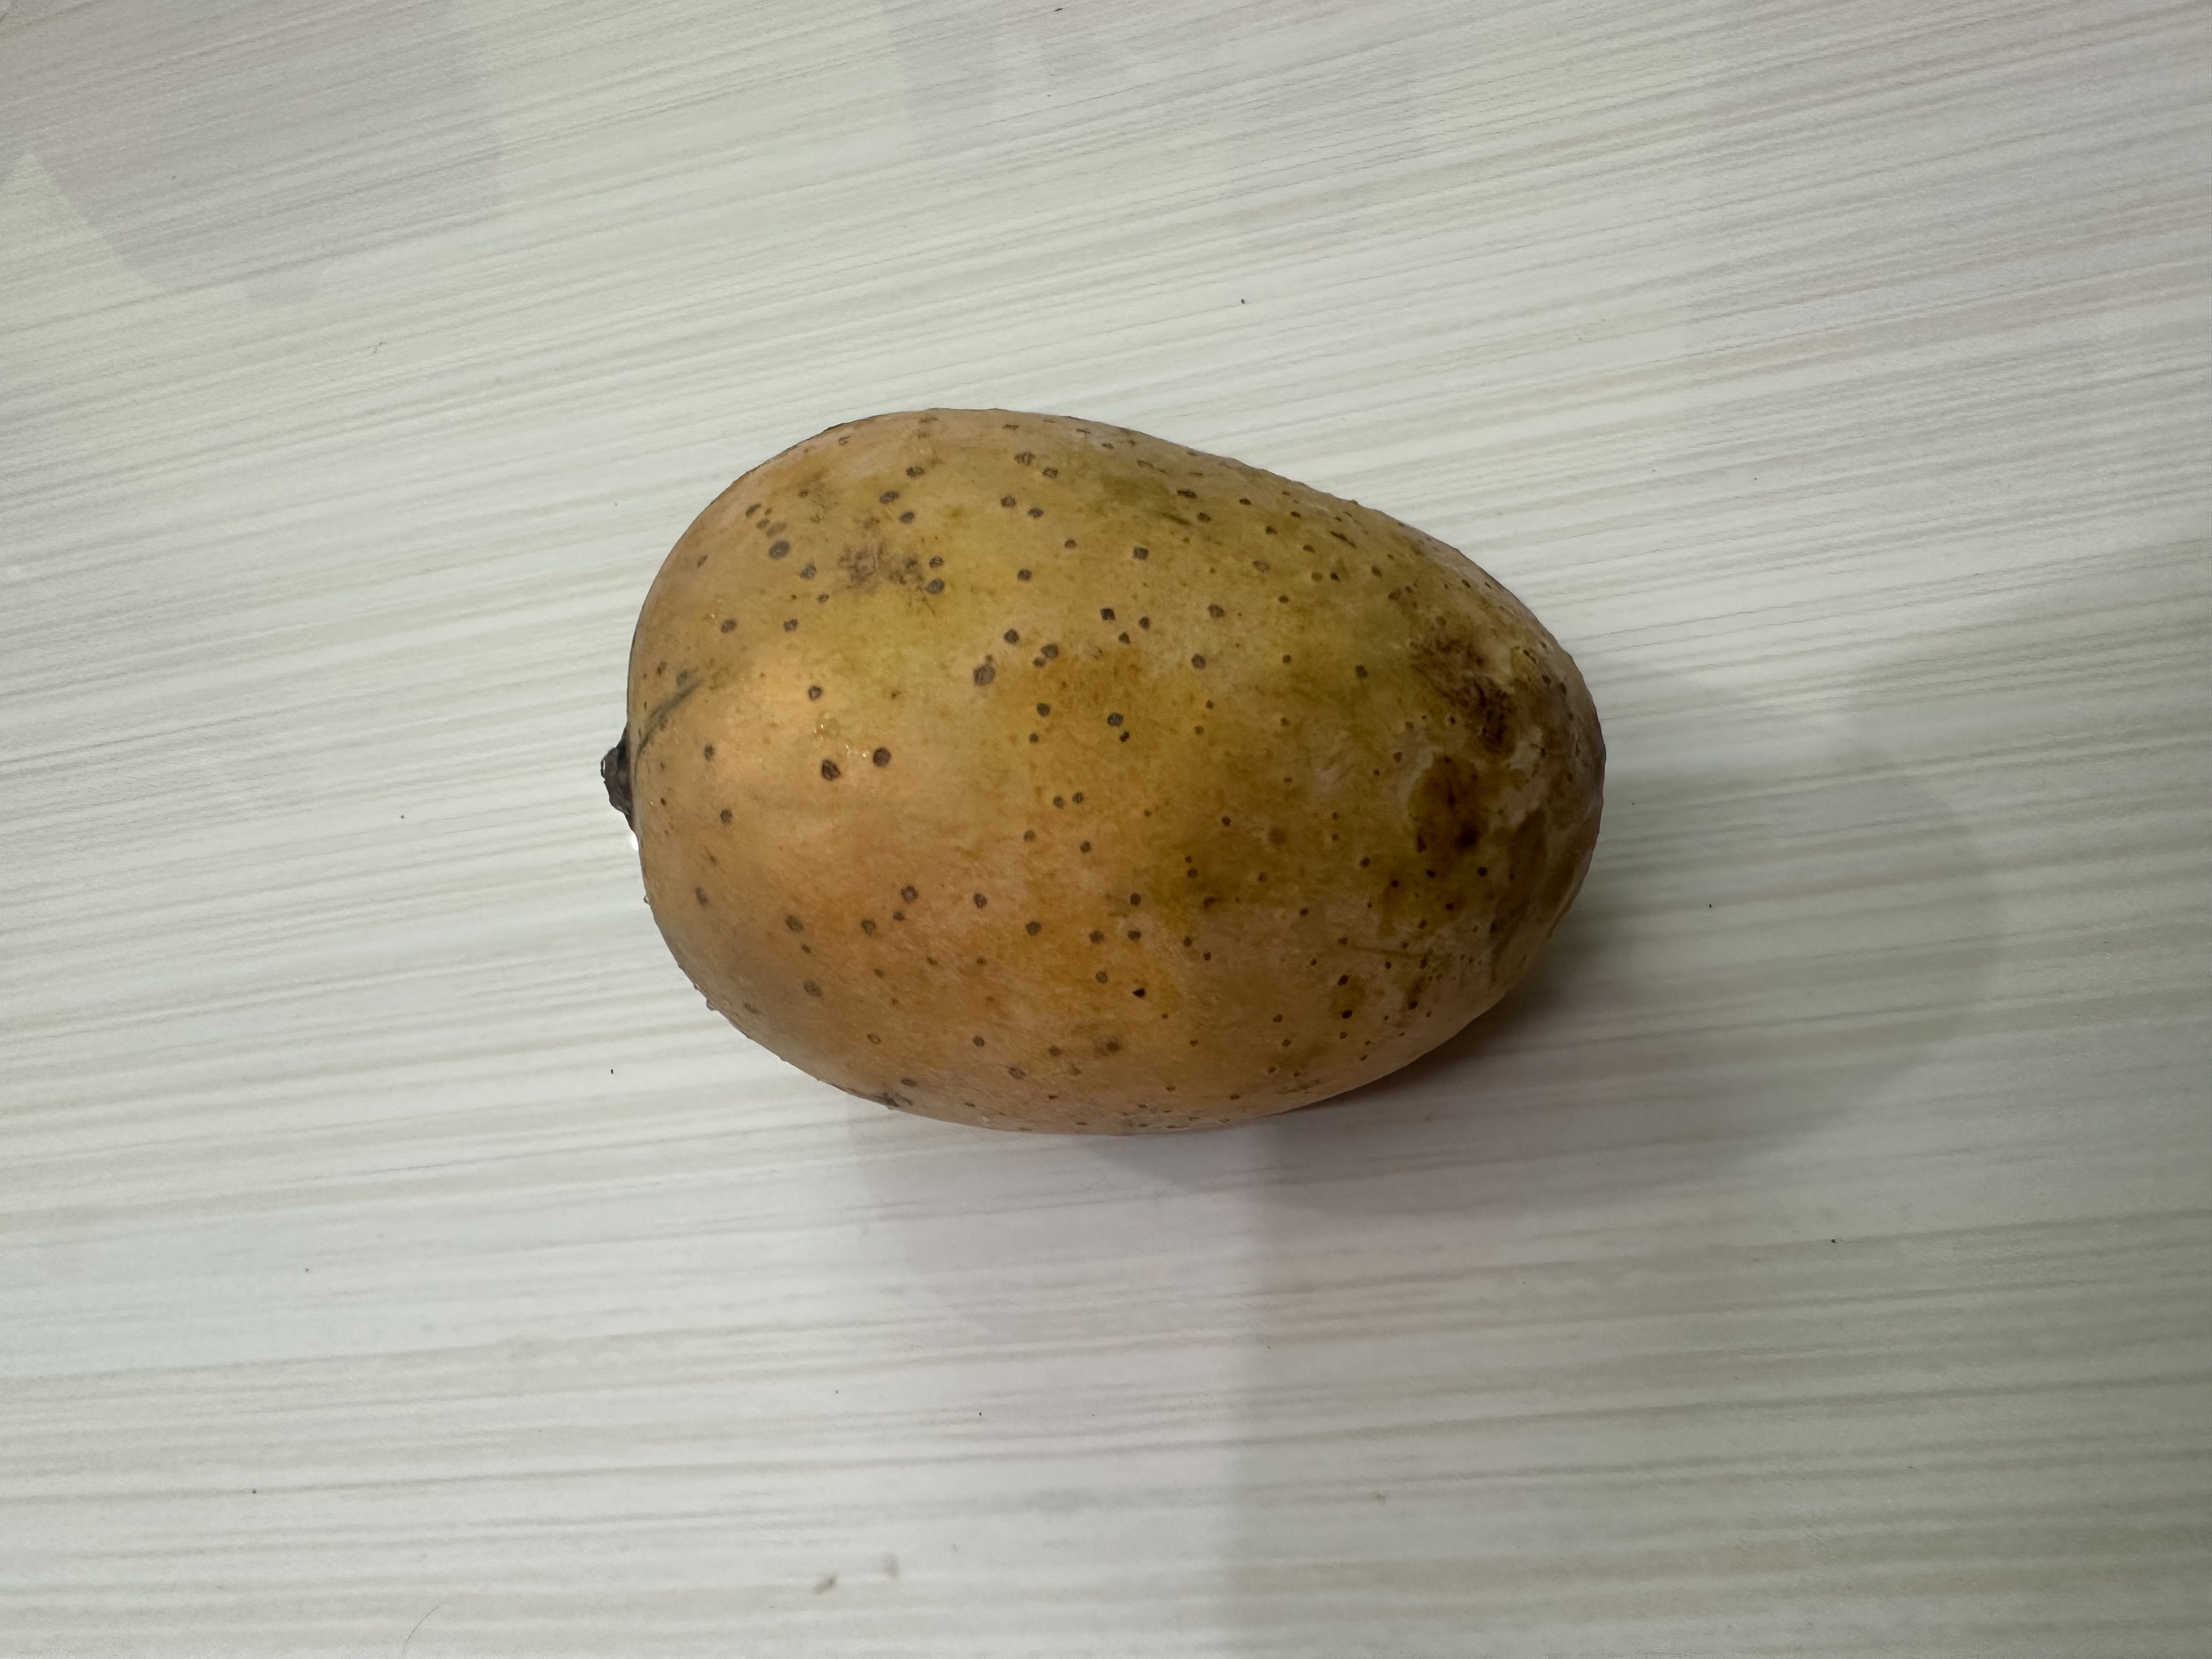
Mango variety: Langra